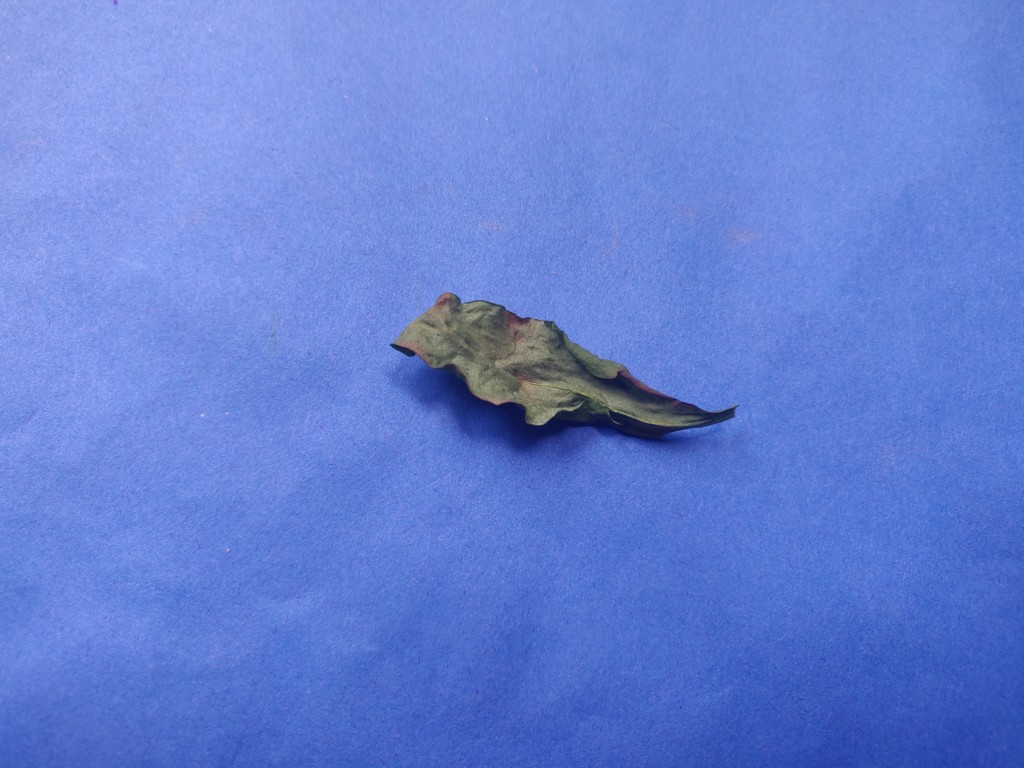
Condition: Dried
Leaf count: single
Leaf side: unknown